Arunachal Pradesh

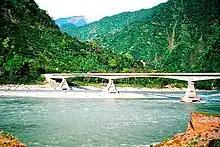
The road from Tinsukia to Parshuram Kund

As per the 2011 Census, Arunachal Pradesh has 12 Scheduled Tribes, comprising 68.79% of its population. The state can be roughly divided into a set of semi-distinct cultural spheres, on the basis of tribal identity, language, religion and material culture: the Tibetic-speaking Monpa area bordering Bhutan in the west, the Tani area in the centre of the state, the Mishmi area to the east of the Tani area, the Tai/Singpho/Tangsa area bordering Myanmar, and the Naga area to the south, which also borders Myanmar. In between there are transition zones, such as the Aka/Hruso/Miji/Sherdukpen area, between the Tibetan Buddhist tribes and the animist Tani hill tribes. In addition, there are isolated peoples scattered throughout the state, such as the Sulung.